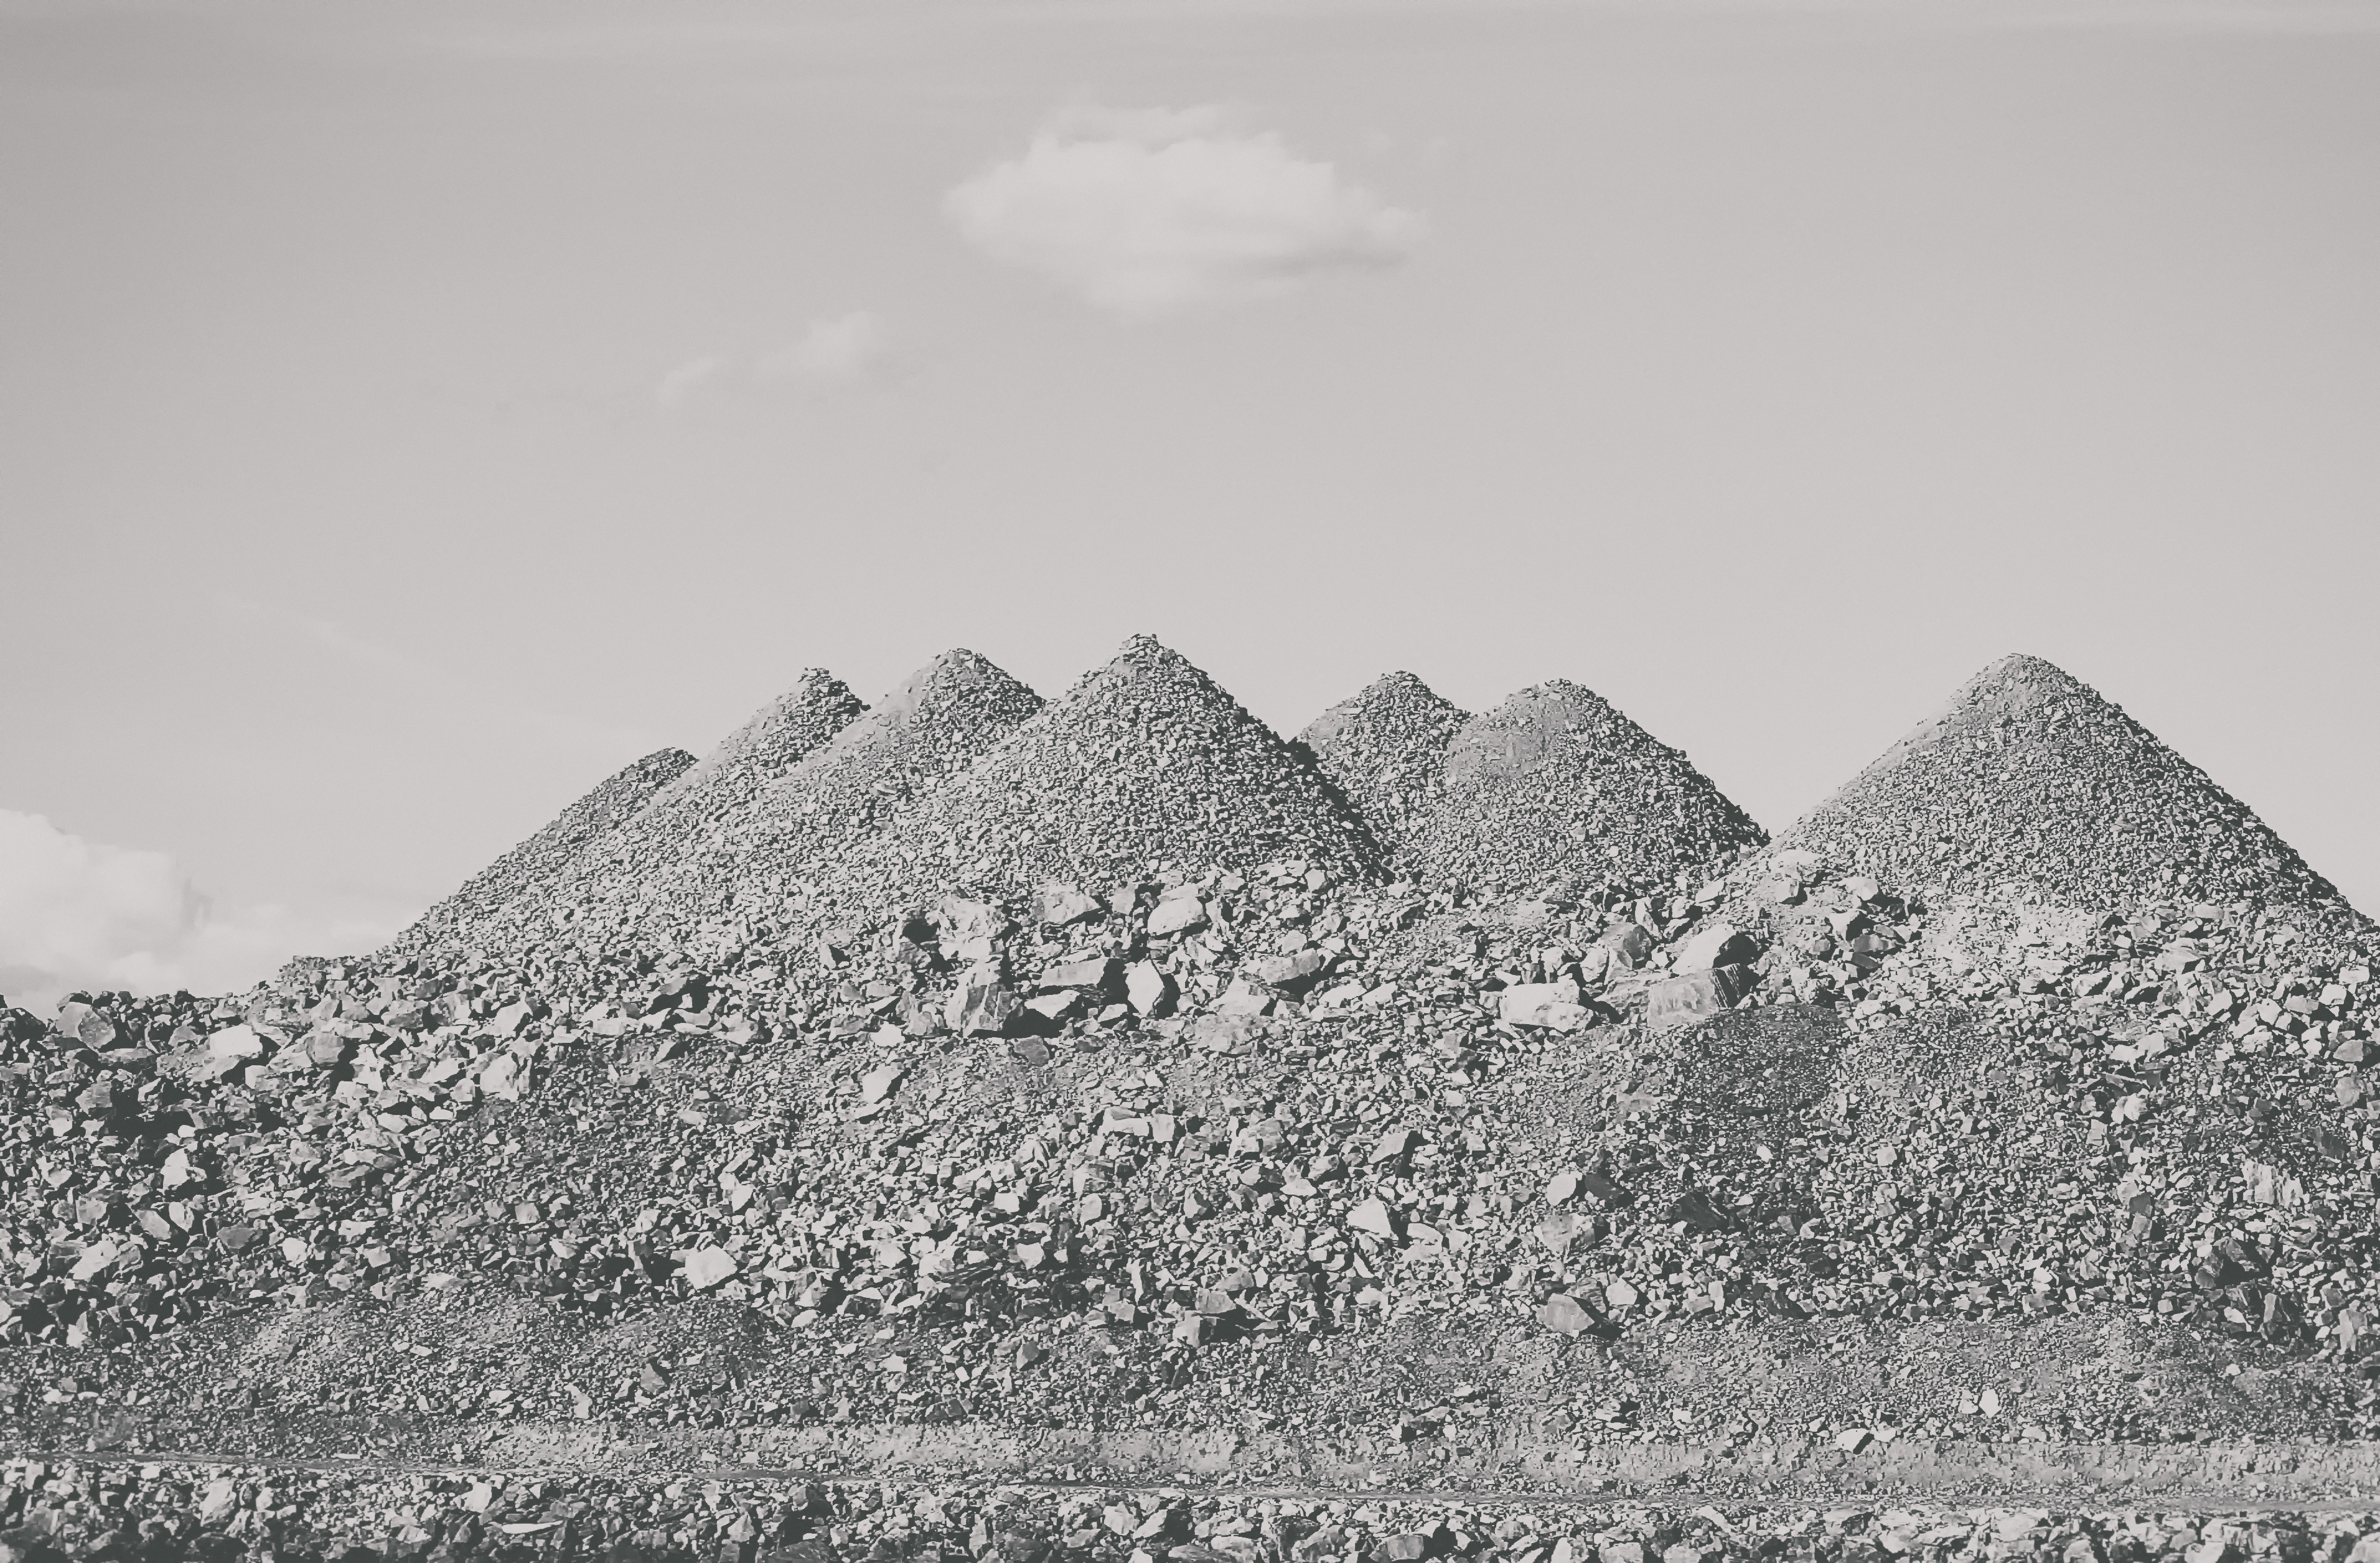
landscape, tree, outdoor, rock, mountain, winter, cloud, black and white, sky, hill, mountain range, pile, monochrome, ridge, summit, mono, geology, badlands, finland, helsinki, monochrome photography, ancient history, stock photography, mountainous landforms